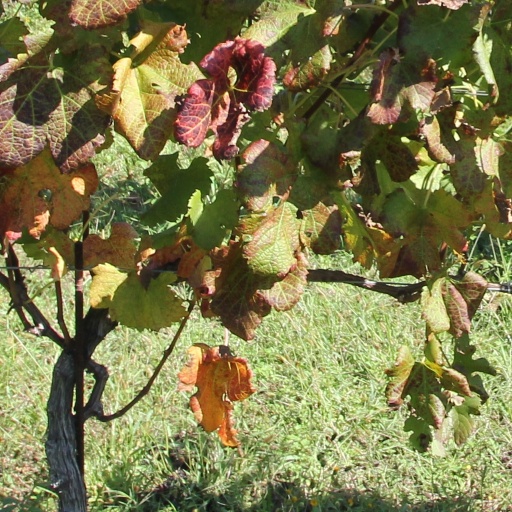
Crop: grape